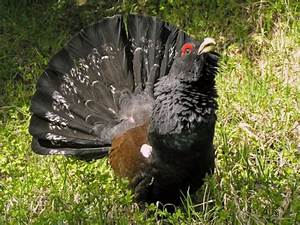
Label: gallina